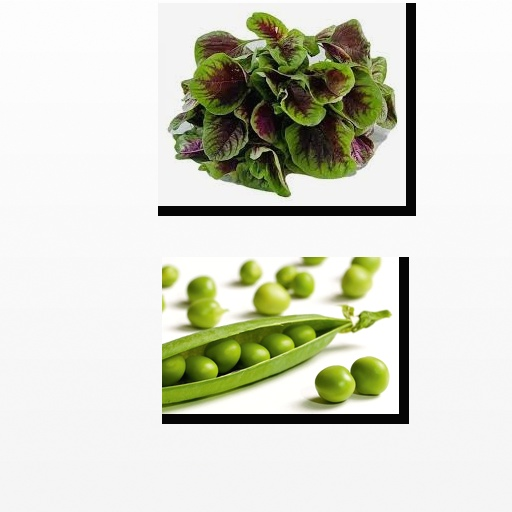
Food items: amaranth, peas